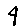
Label: 4